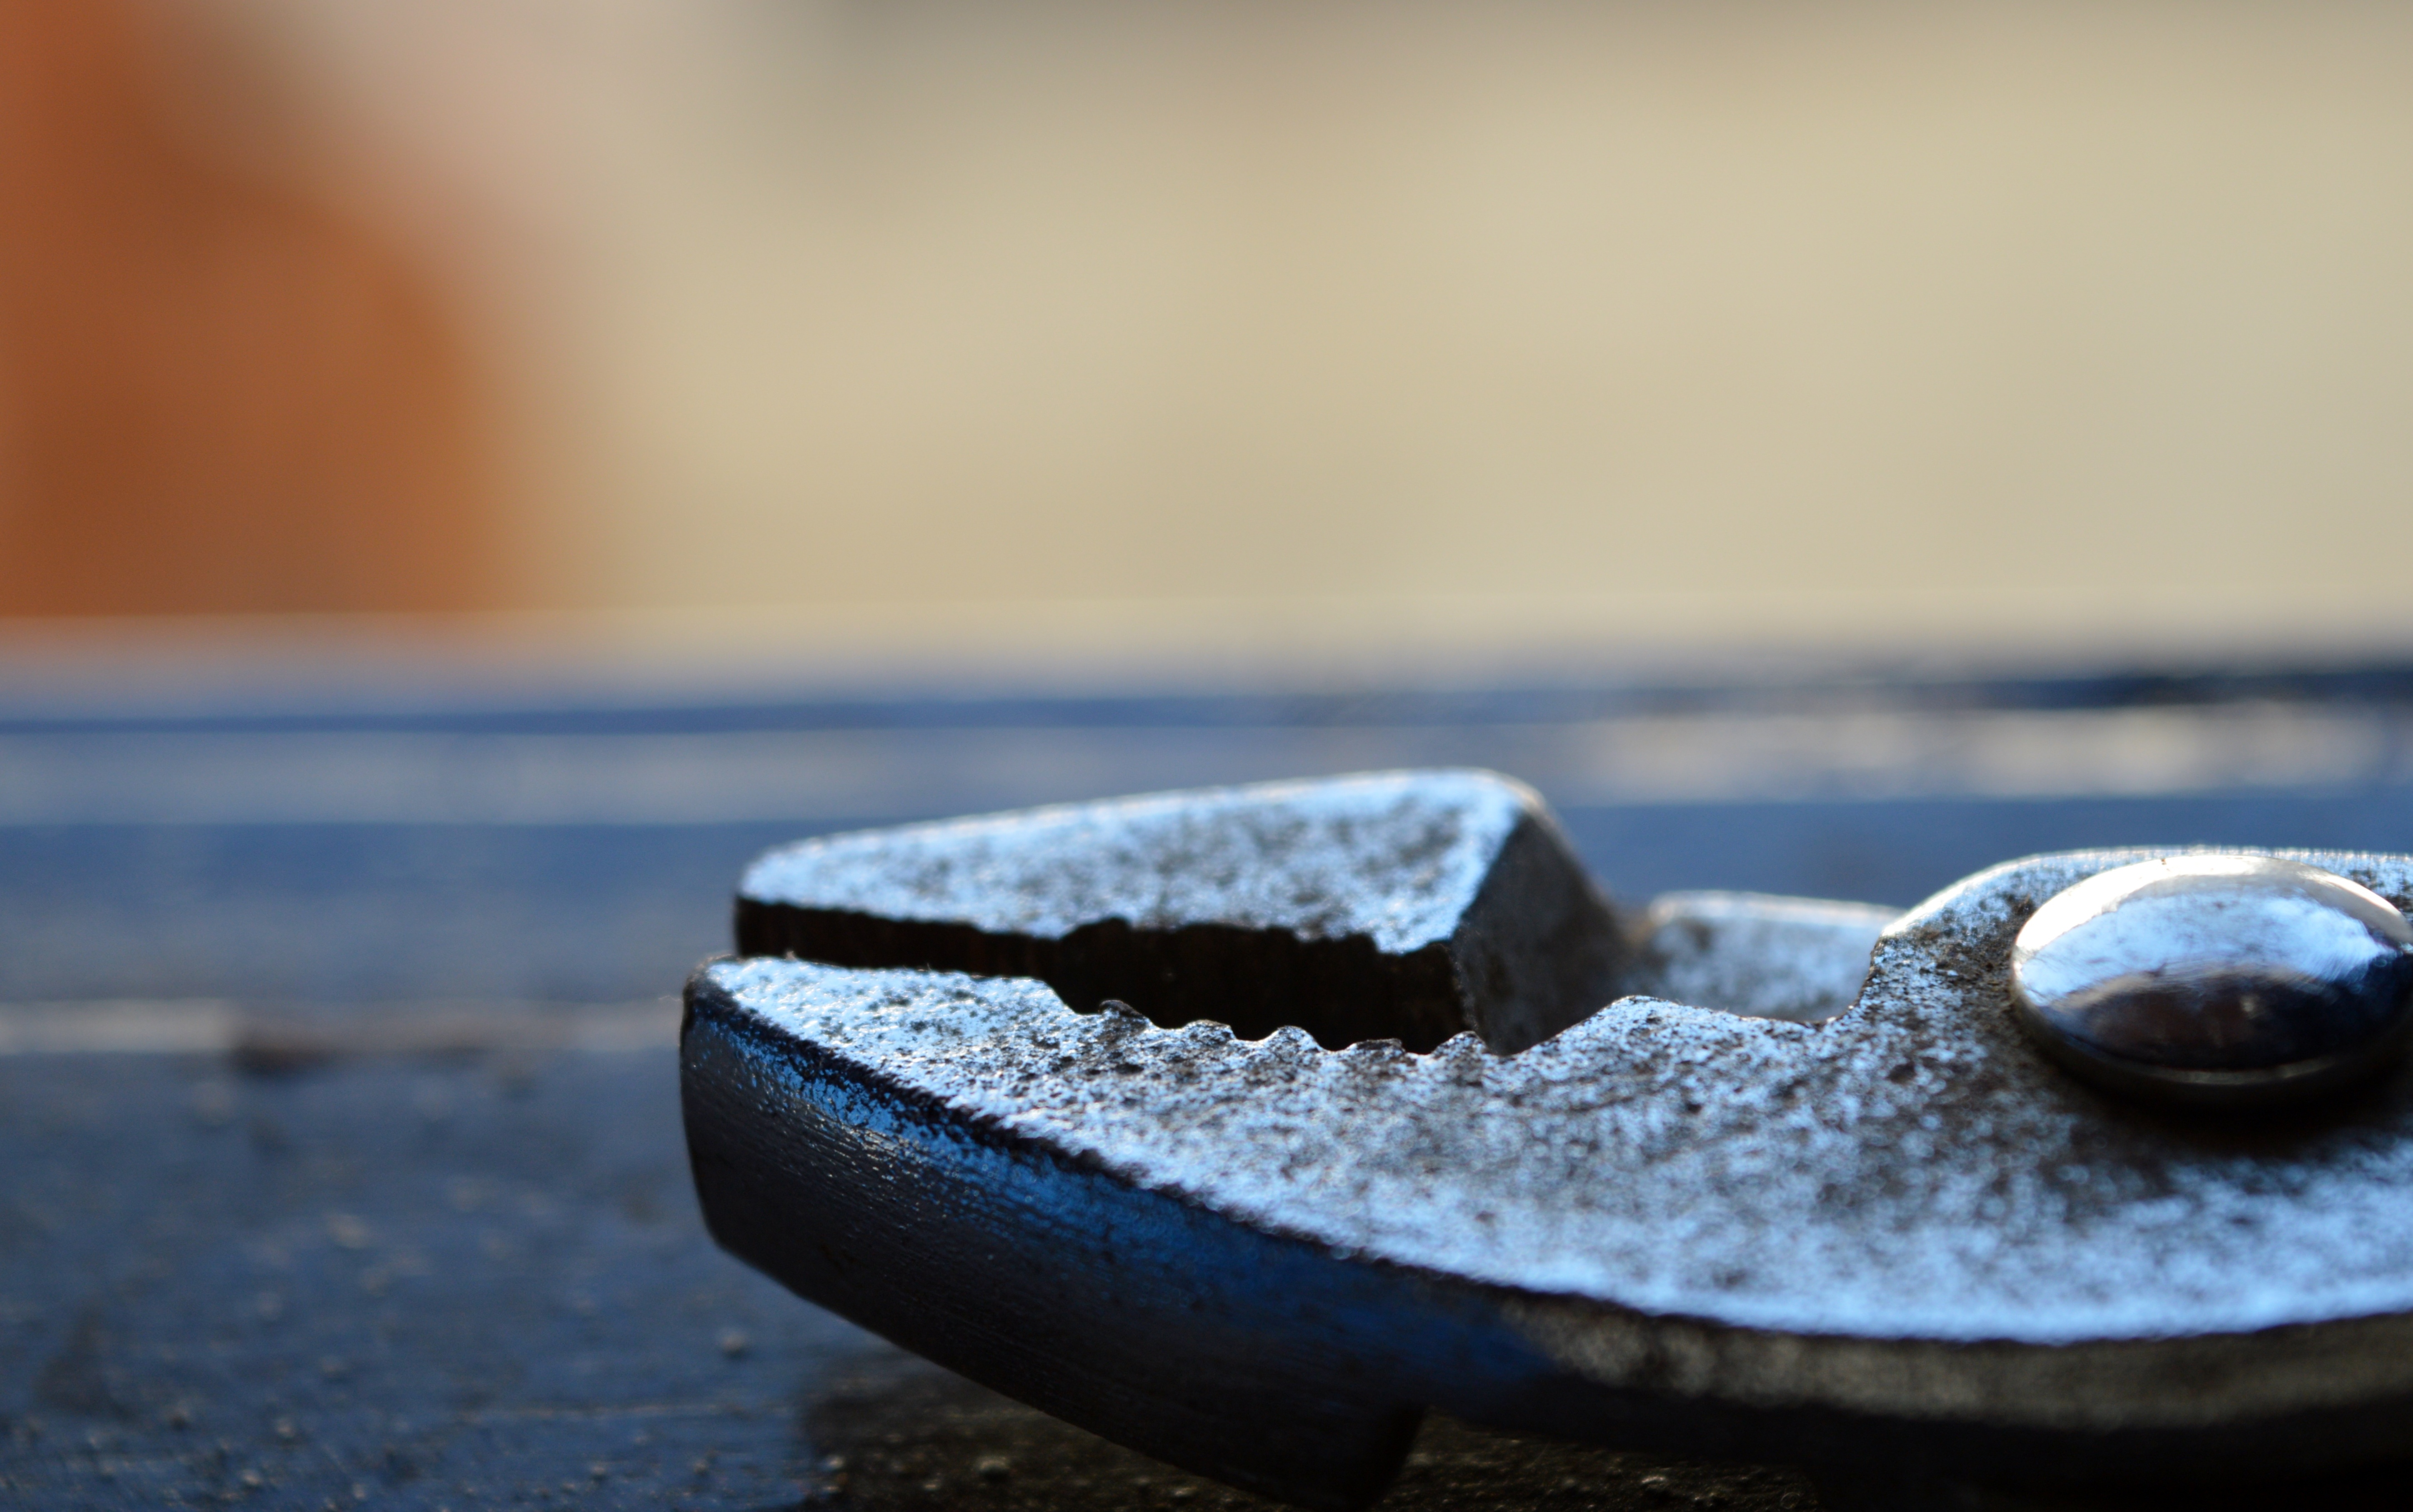
water, snow, winter, white, photography, morning, tool, ice, construction, food, weather, metal, blue, close up, pliers, freezing, macro photography